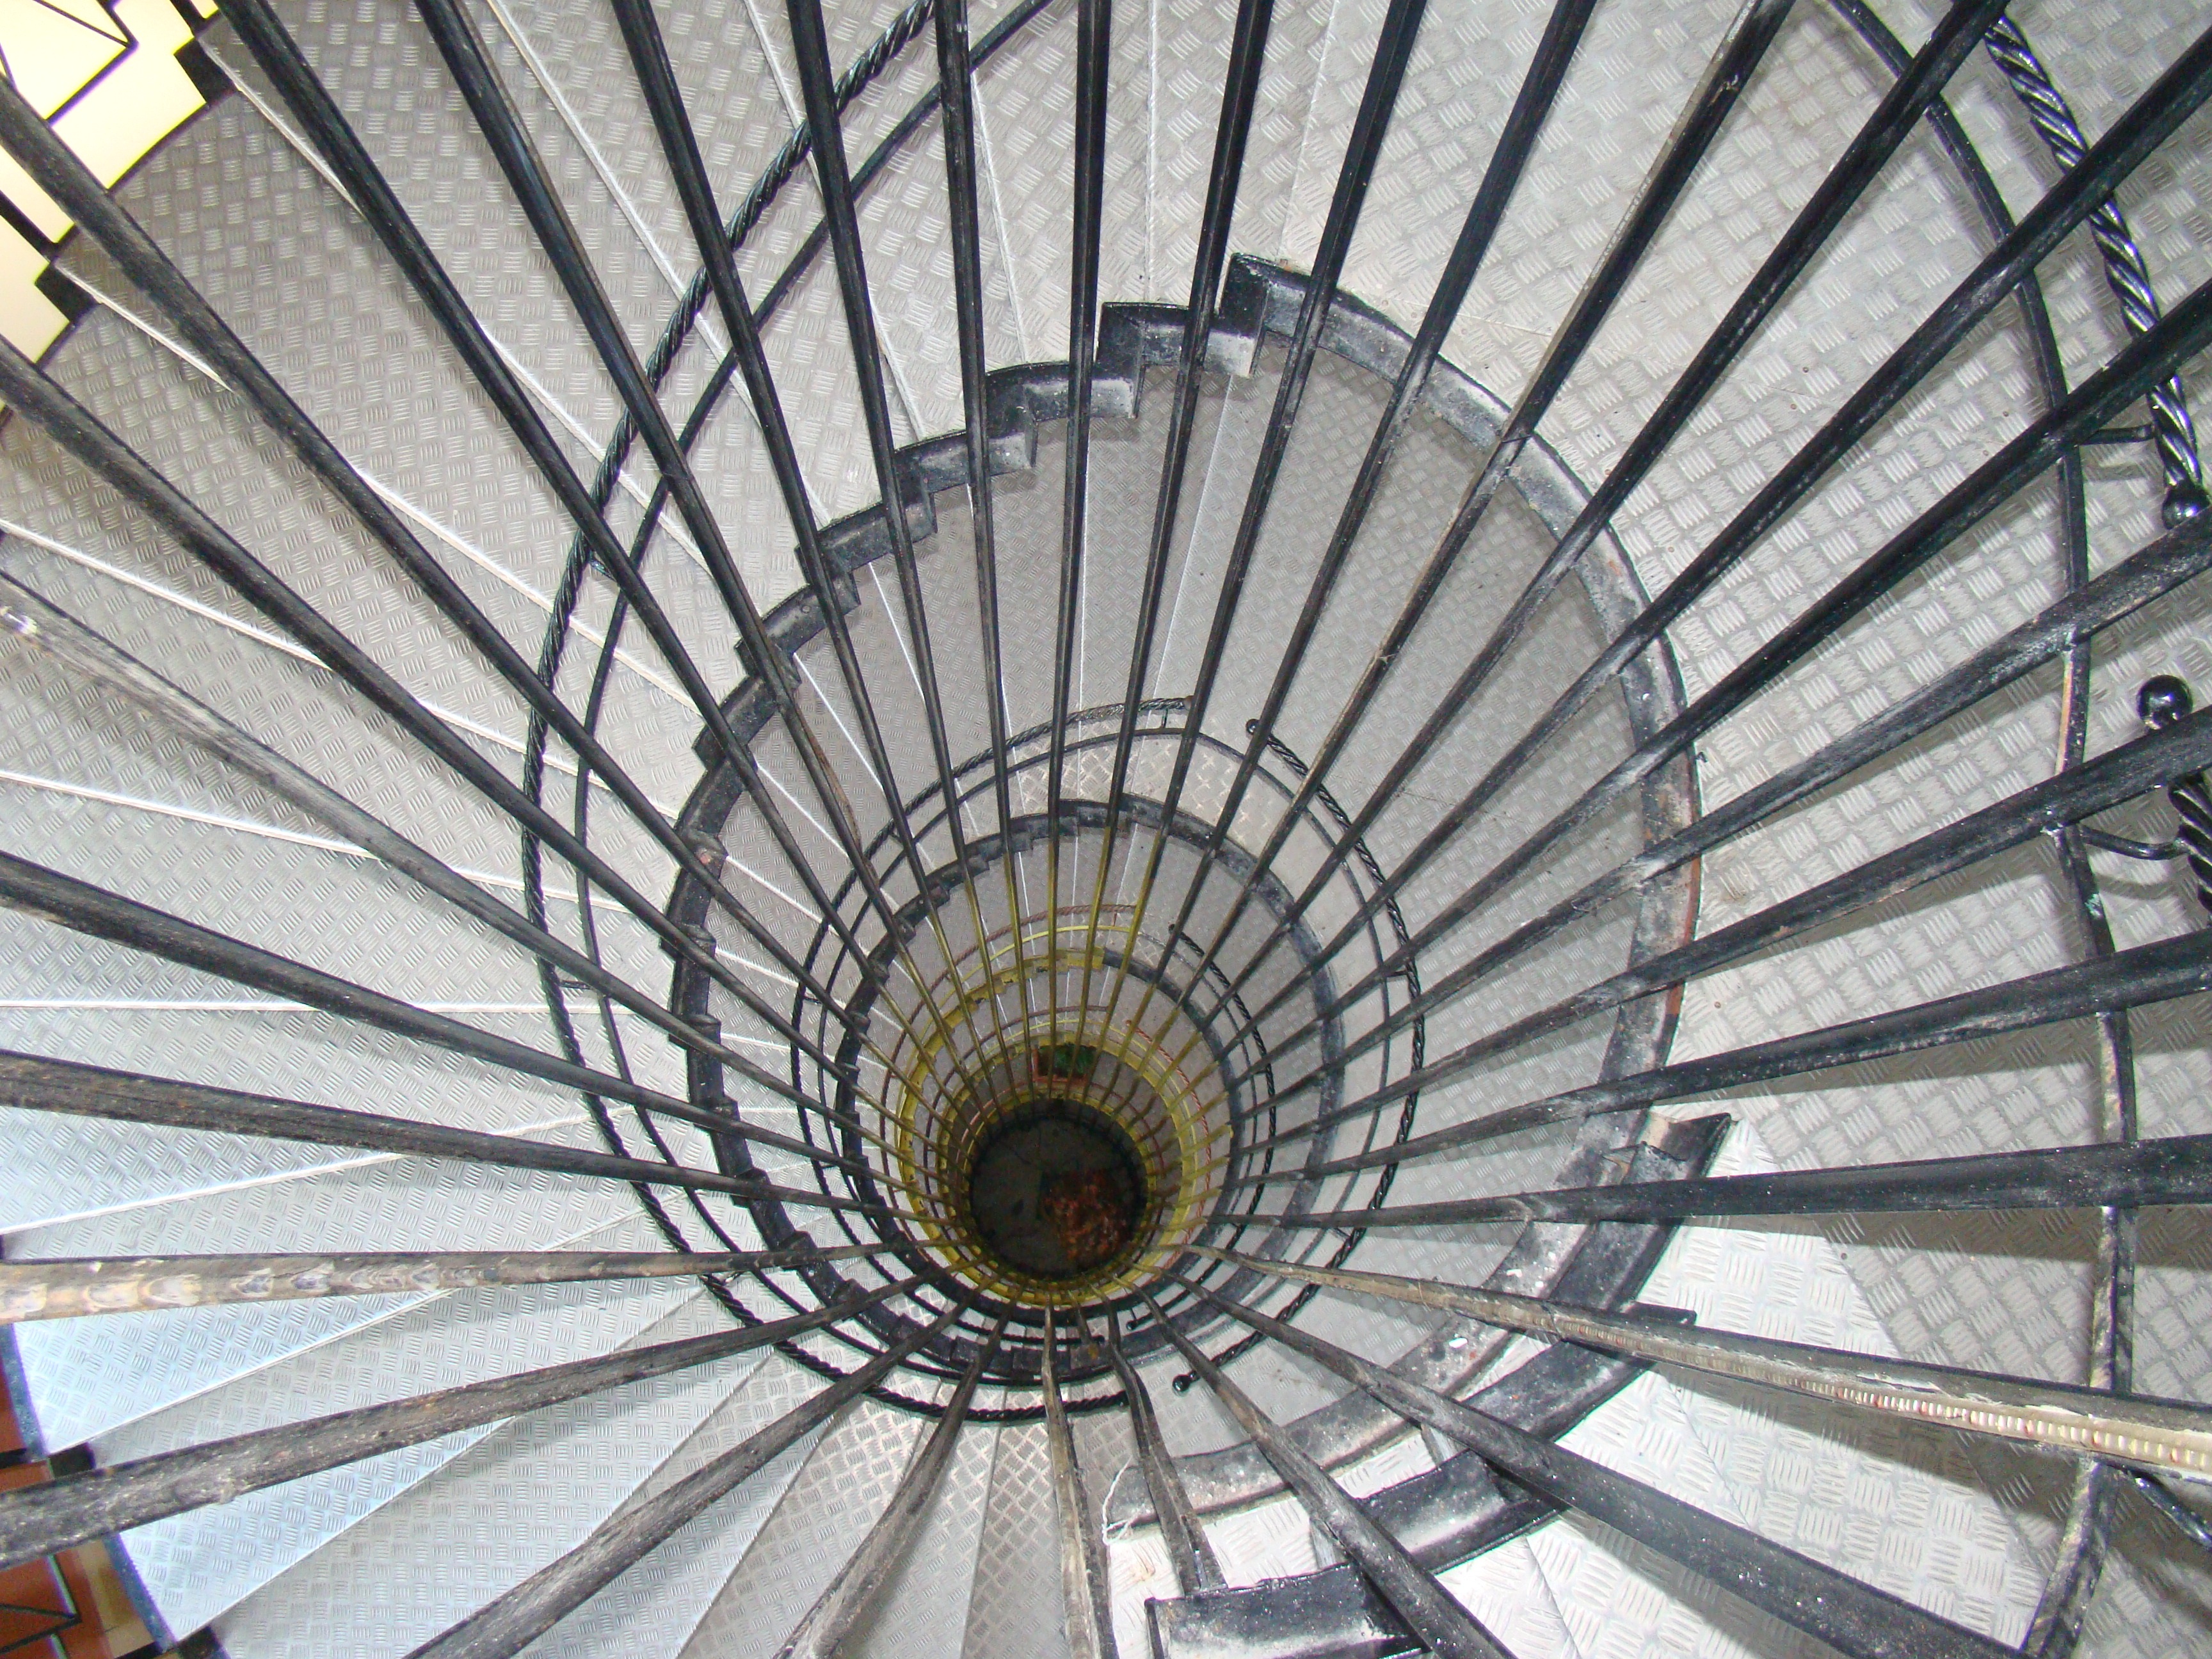
architecture, structure, wheel, round, spiral, tower, spiral staircase, stairs, symmetry, tourist attraction, dome, curly, daylighting, descend, aircraft engine